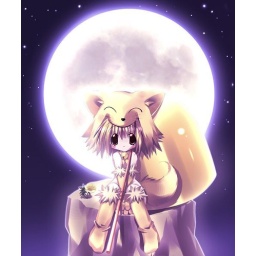
a girl sitting on a rock in the moon light dresses as a fox